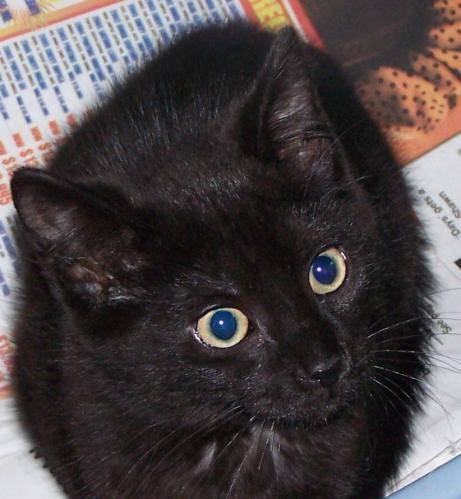
cat